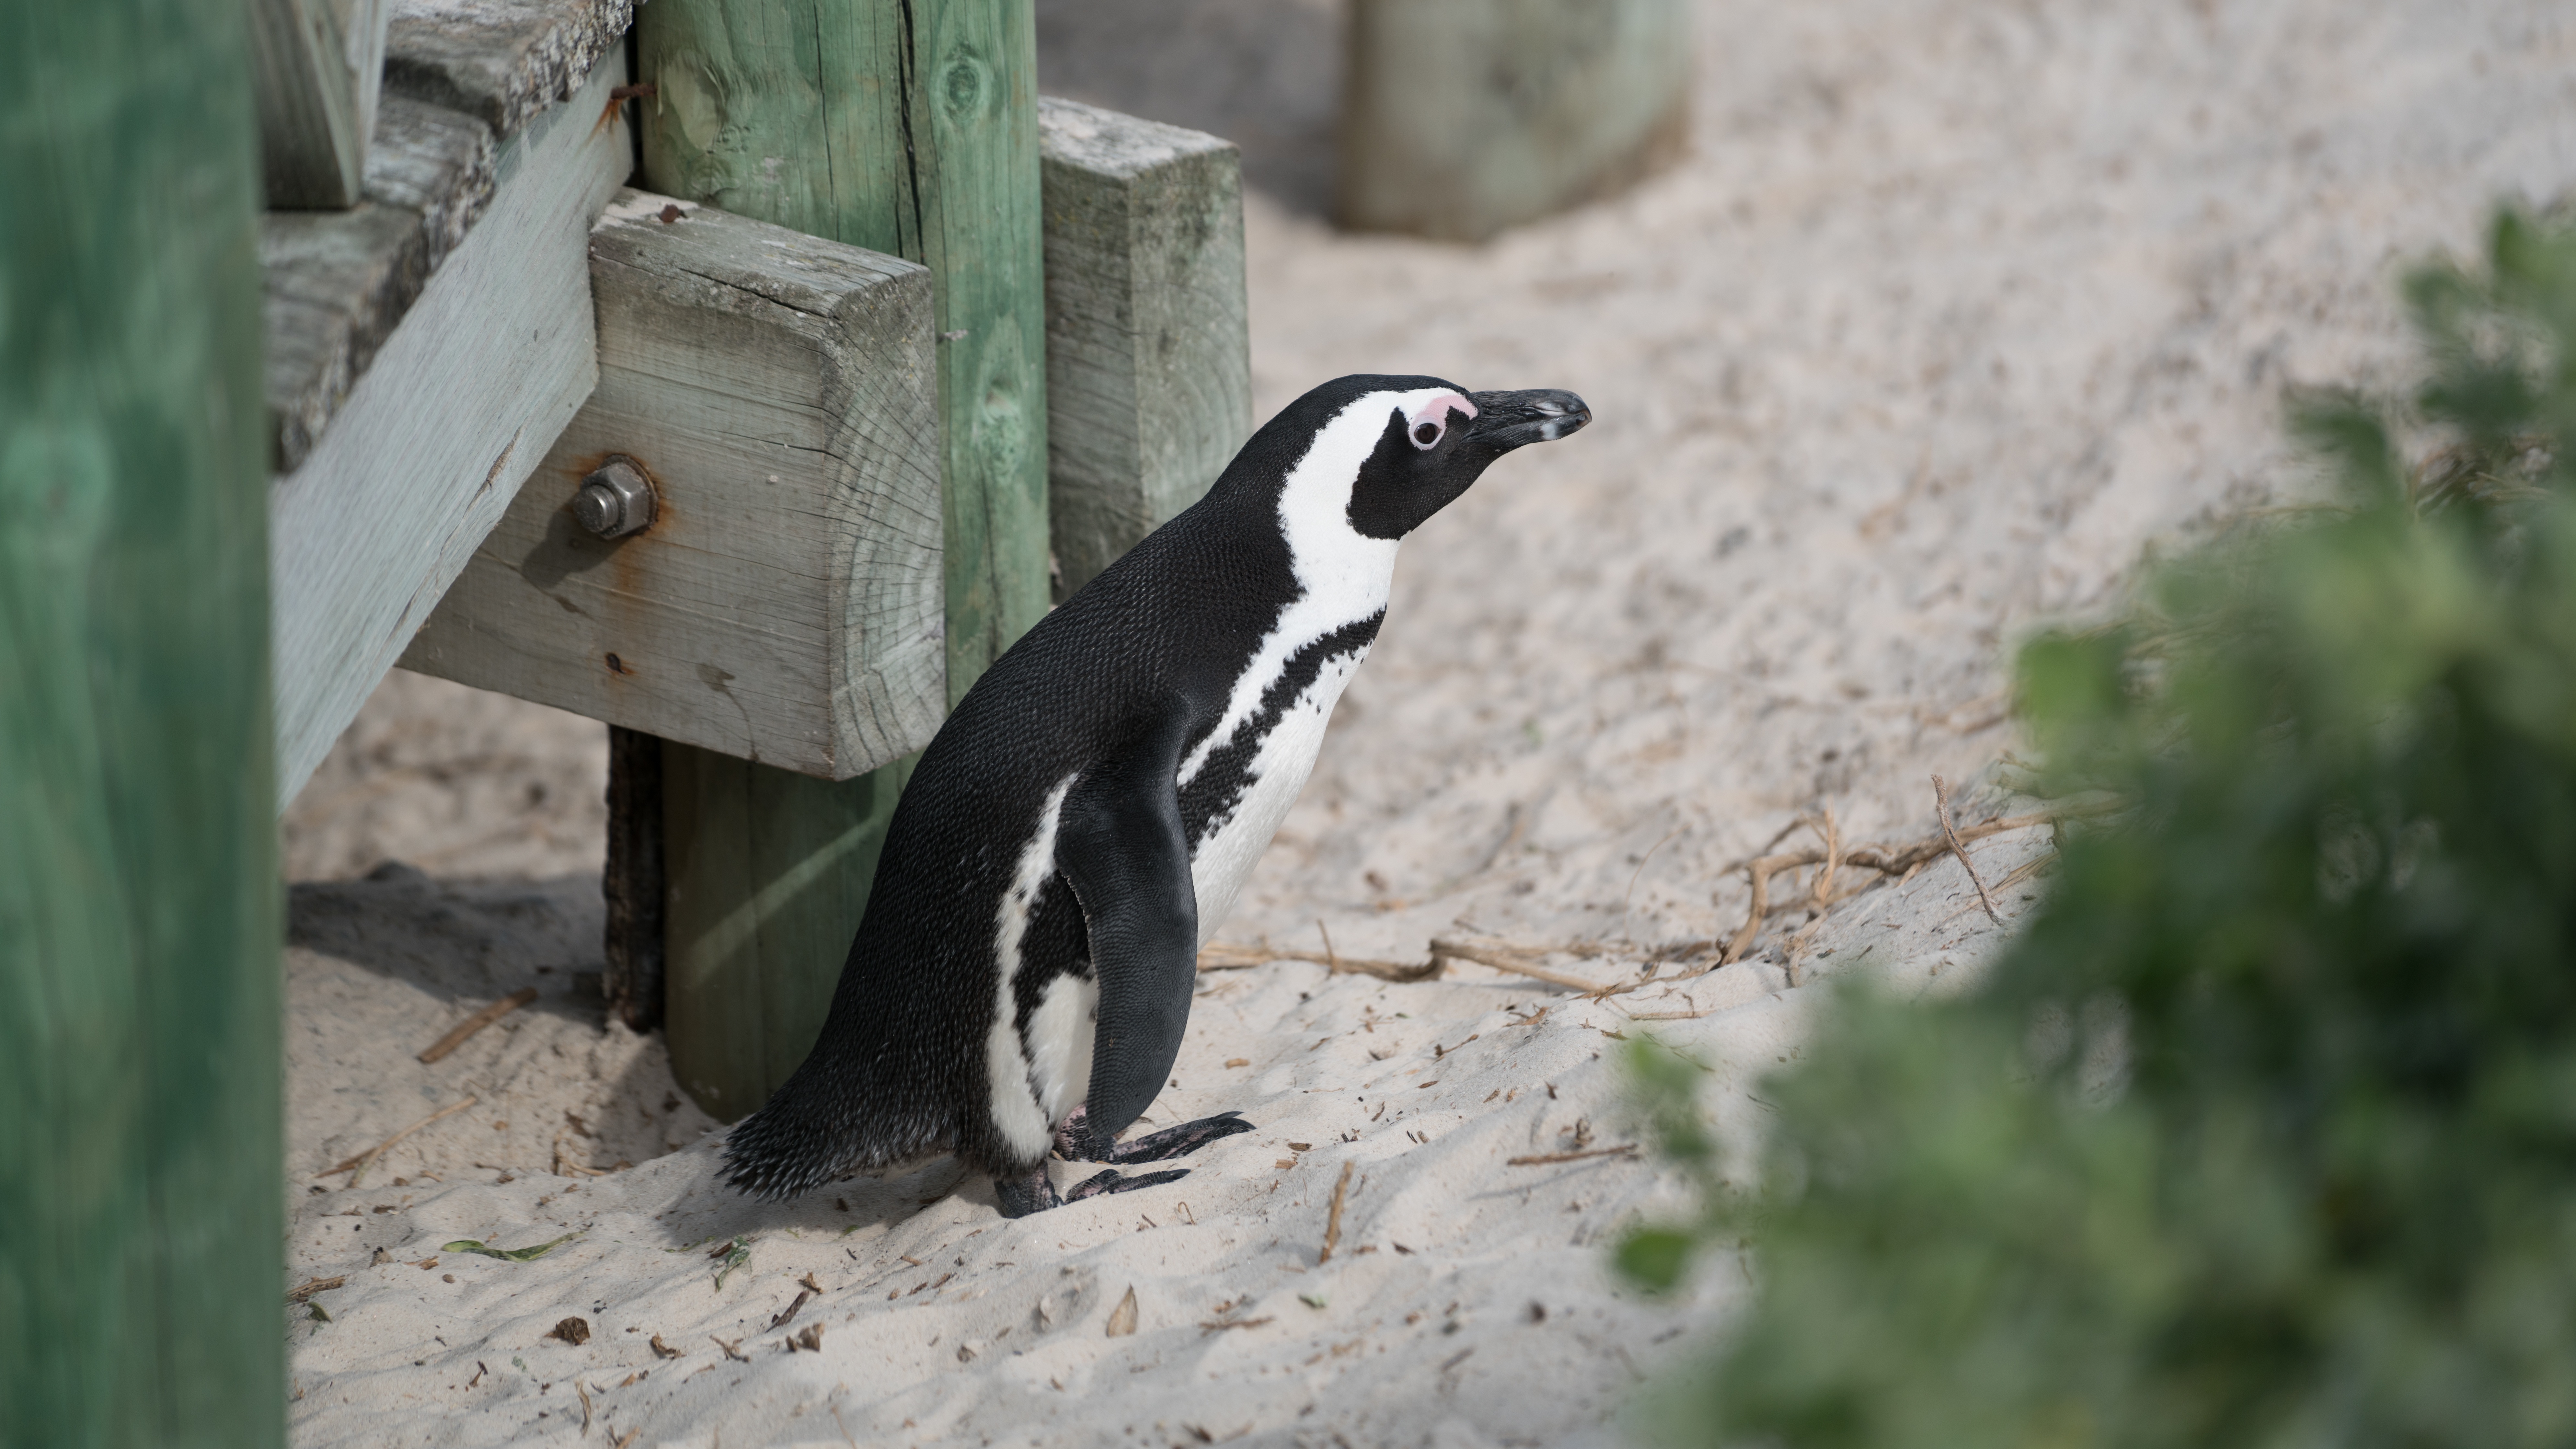
bird, wildlife, zoo, beak, fauna, penguin, vertebrate, flightless bird